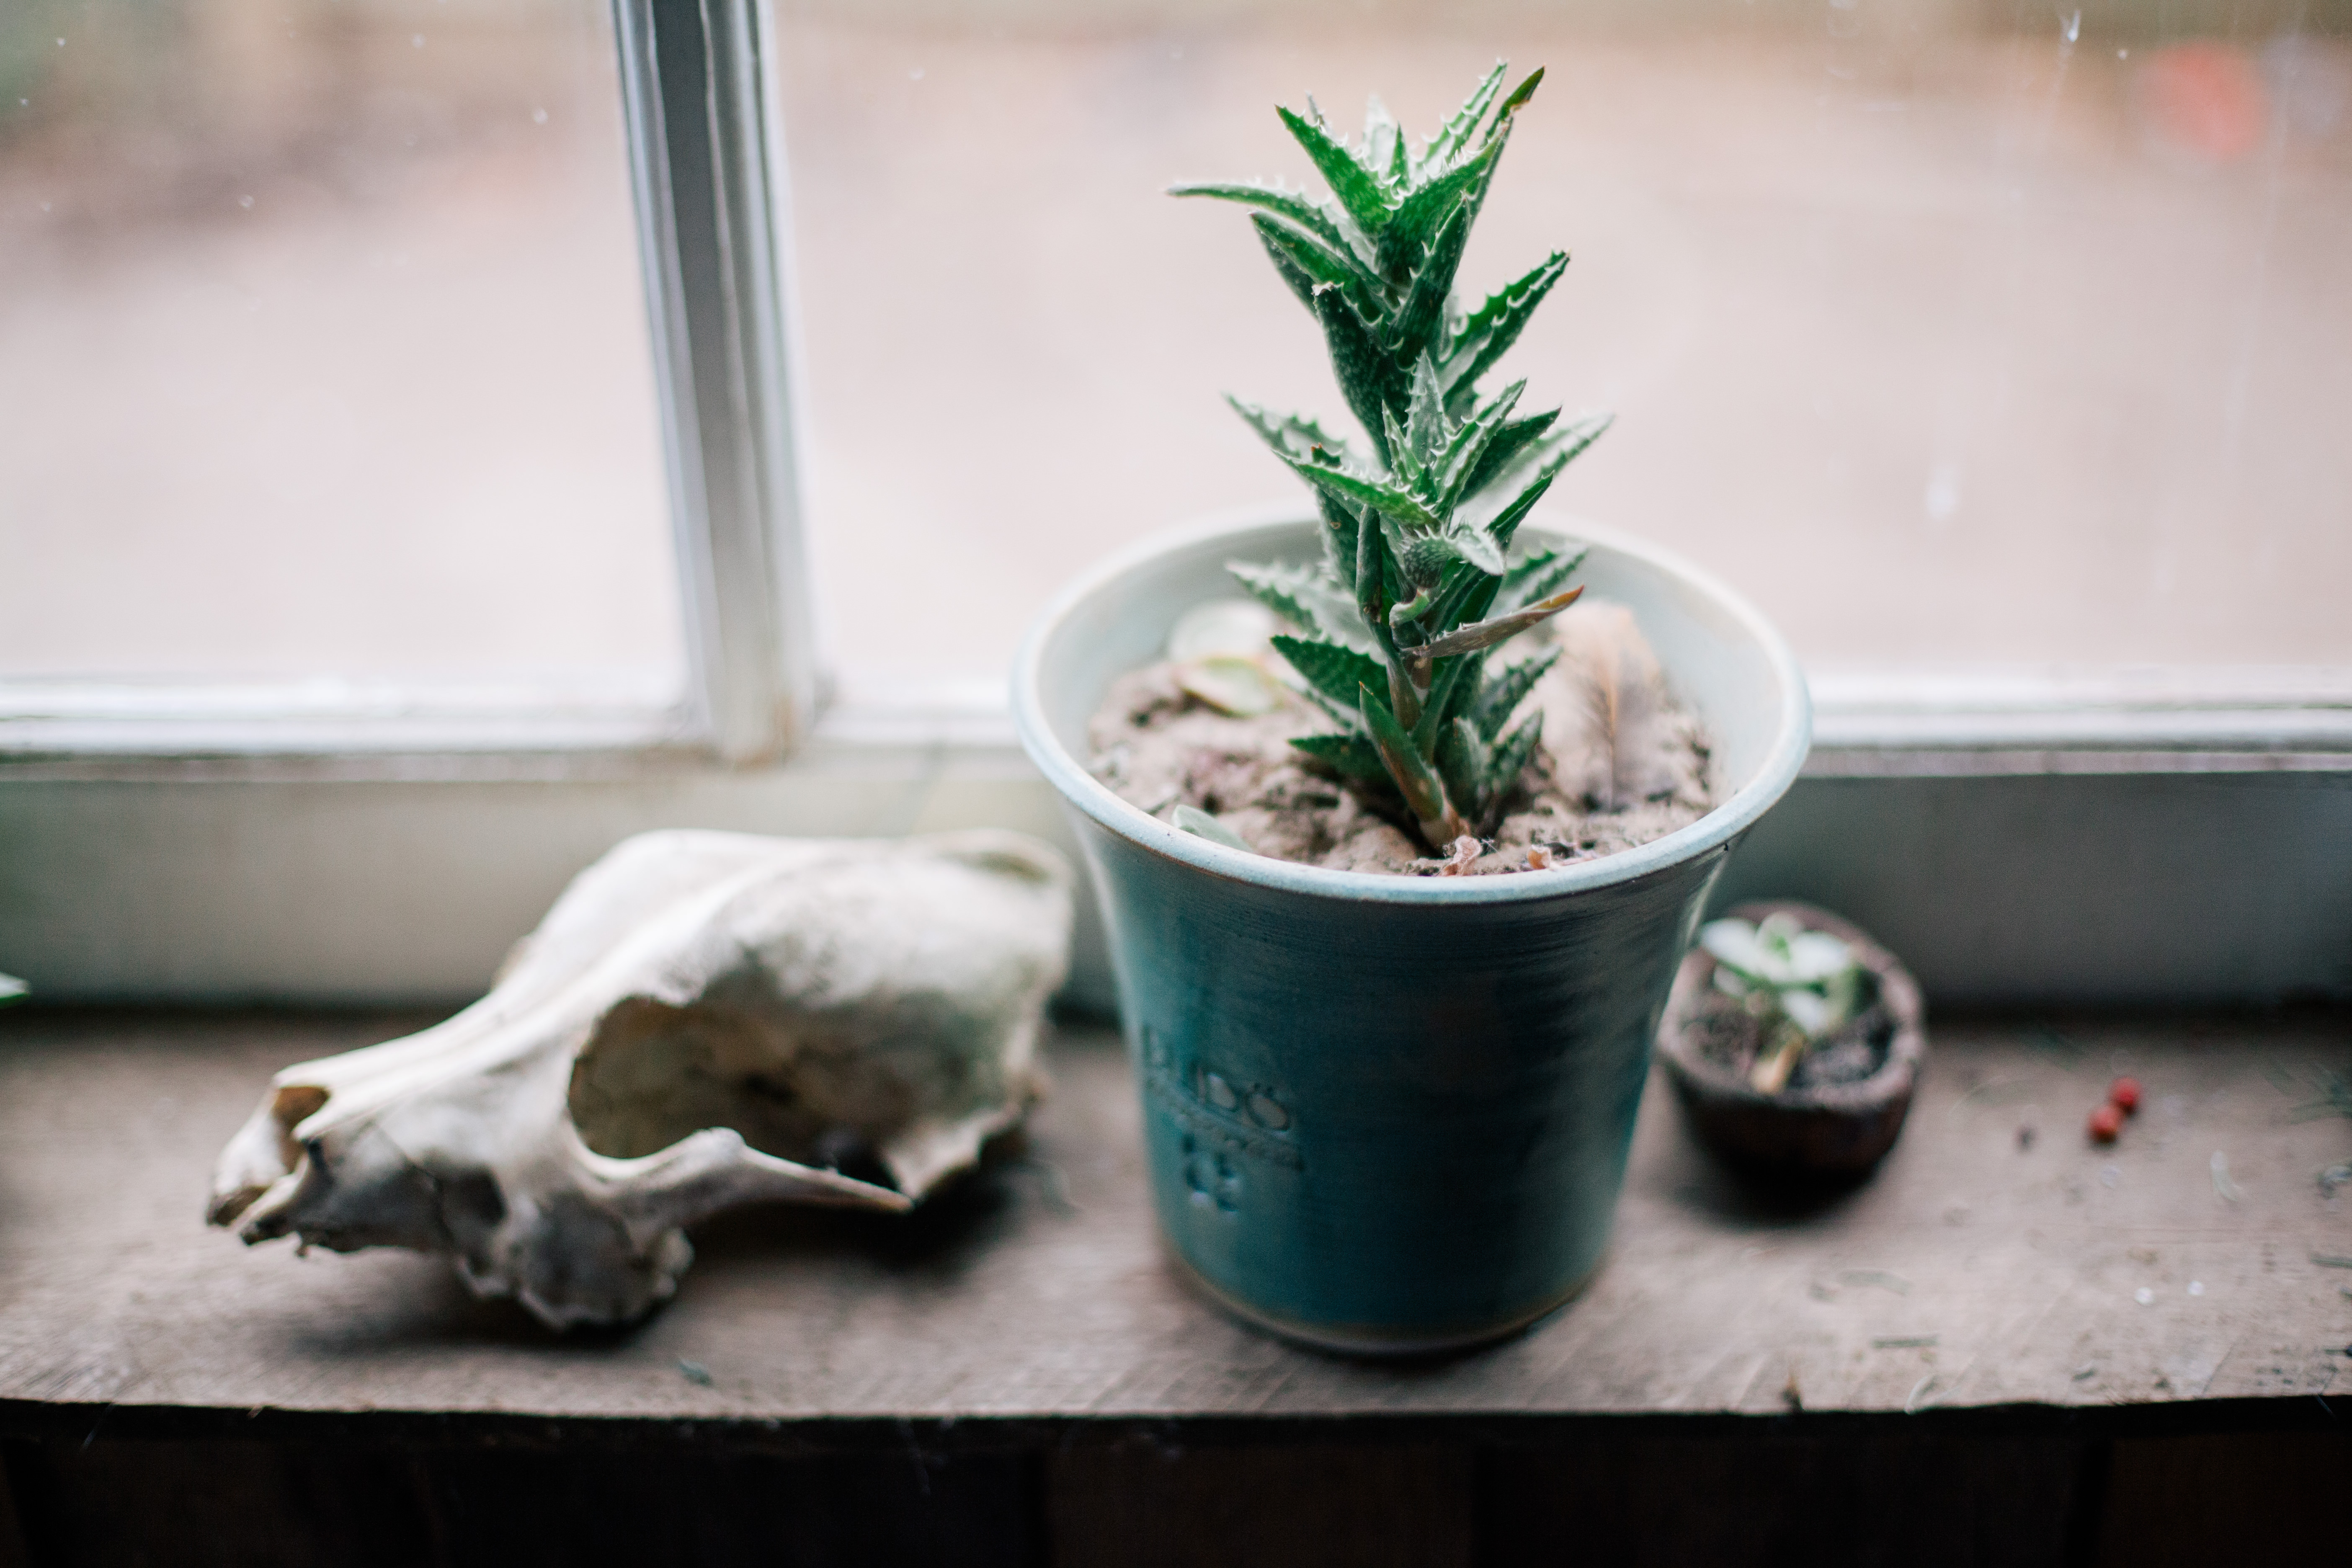
table, cactus, blur, plant, wood, flower, window, glass, pot, decoration, green, flora, still life, shell, plants, close up, indoors, relaxation, wooden, little, flower vase